McIntosh County Seat War

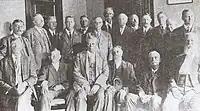
The first deputy US marshals to serve in the Northern District of the Indian Territory, including Frank Jones (standing, 10th from left) and Grant Johnson (sitting, 3rd from left) in 1897.

The following was written by W. R. Withington, a telephone operator who witnessed the fighting, for "The Chronicles":